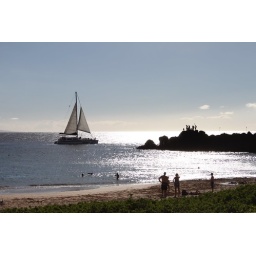
sail by black rock